Hugh Grosvenor, 1st Duke of Westminster

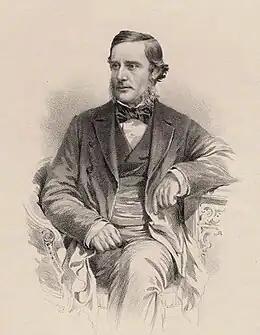
Grosvenor in about 1878

Grosvenor paid for many buildings on his estates. He was a patron of the Chester architect John Douglas. Douglas' biographer, Edward Hubbard, estimated that the duke commissioned four churches and chapels, eight large houses, about 15 schools and institutions, about 50 farms (in whole or part), about 300 cottages, lodges, smithies and the like, two cheese factories, two inns, and about 12 commercial buildings (for most of which Douglas was the architect)—and these were just the buildings in the city of Chester and on the Eaton estate. He commissioned G. F. Bodley to rebuild St Mary's Church in his Cheshire estate village of Eccleston, which was completed in 1899, the year of his death. He also spent money on Grosvenor House in London and Cliveden in Buckinghamshire, which he had inherited on the death of his mother-in-law. He built shooting lodges on sporting estates in Sutherland, in Scotland, that he rented from his cousin, the Duke of Sutherland.